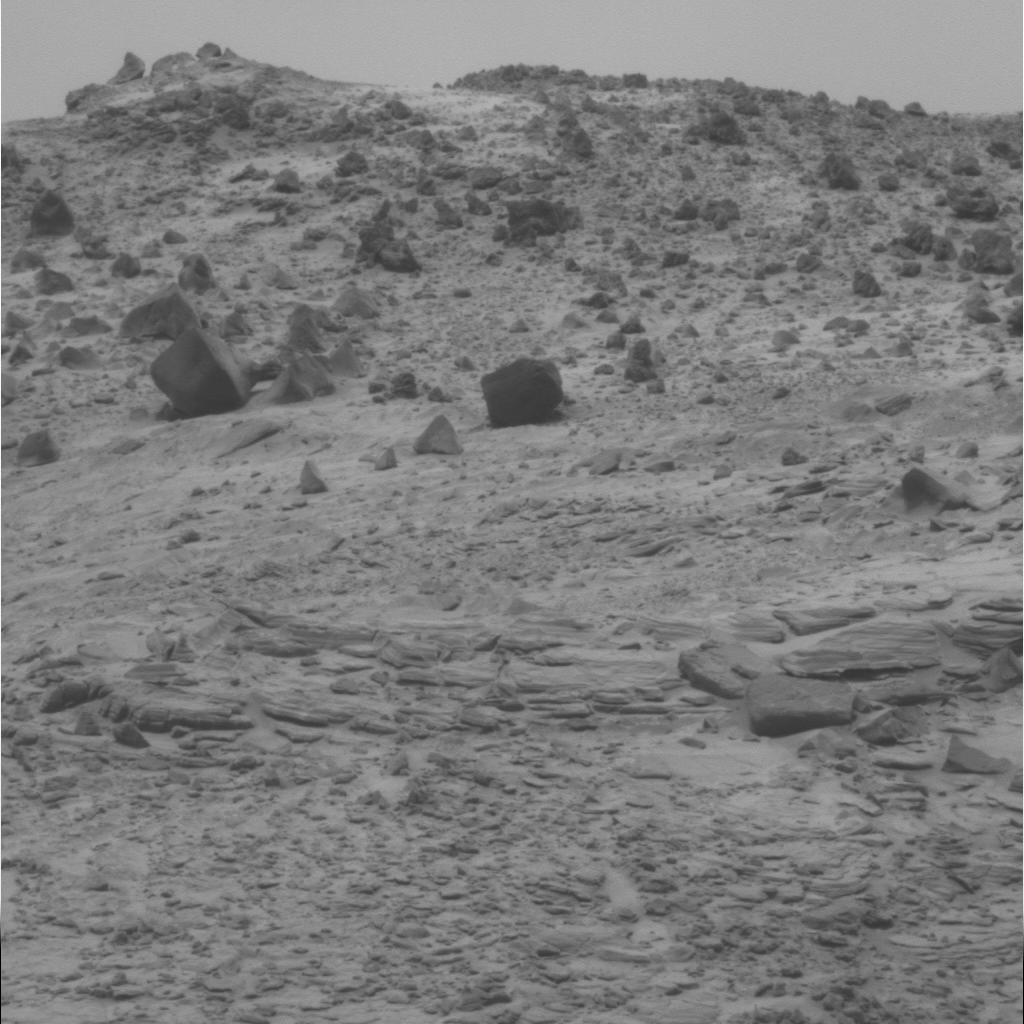
Surface features visible: Rock Outcrops, Float Rocks, Clasts, Rock (Linear Features), Soil, Distant Vista, Sky